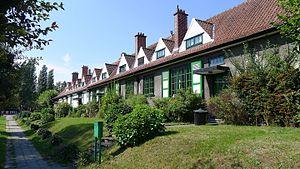
Cité-jardin Le Logis
La paternité de la cité-jardin est attribuée à l’urbaniste anglais Ebenezer Howard qui publie en 1898 un ouvrage qui expose sa vision d’une nouvelle urbanisation.